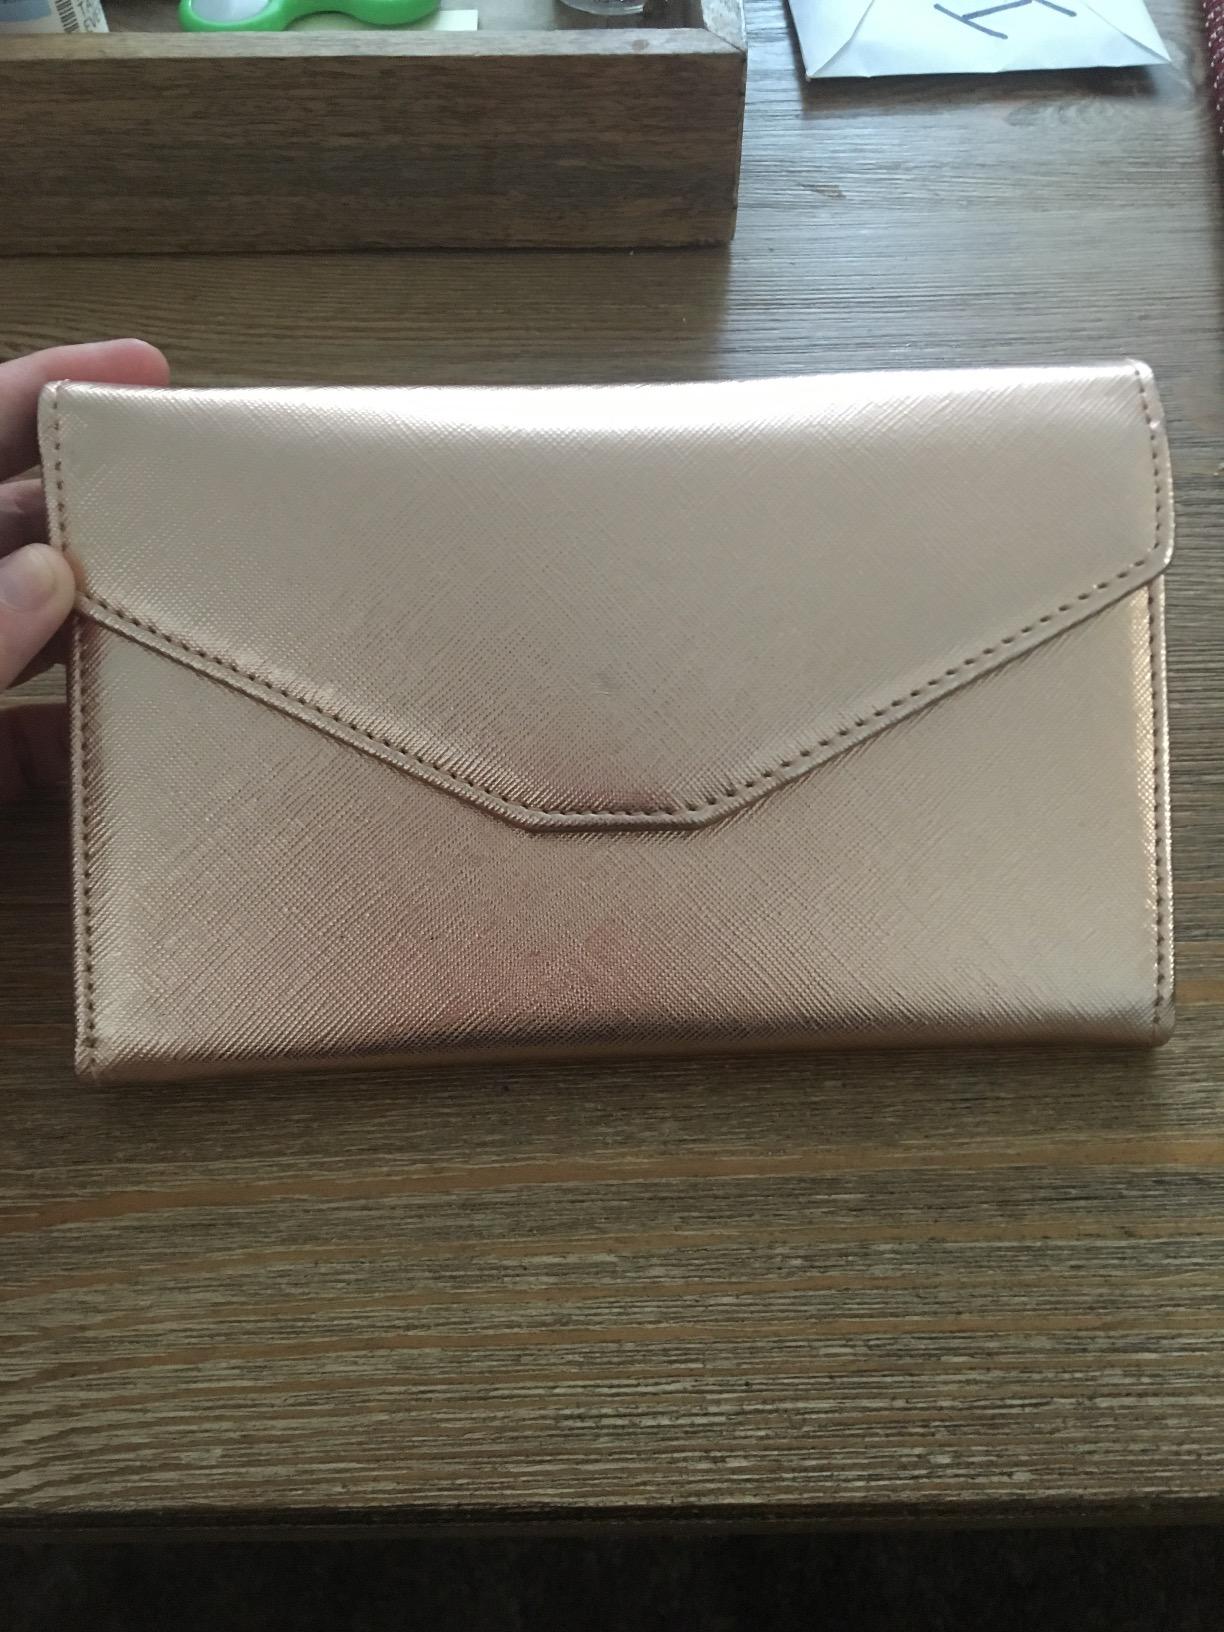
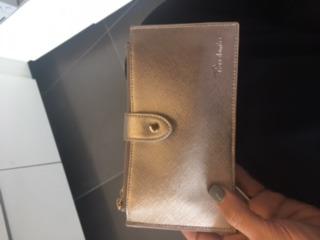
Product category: accessories_wallet
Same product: no